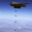
Label: airplane